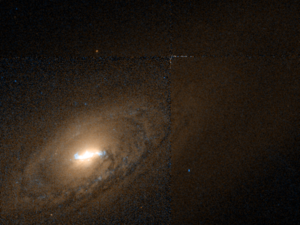
NGC 1386 est une galaxie spirale située dans la constellation de l'Éridan à environ 40 millions d'années-lumière de la Voie lactée. Elle a été découverte par l'astronome allemand Julius Schmidt en 1865. Seul le professeur Seligman classe cette galaxie comme spirale. Les autres sources consultées classent cette galaxie comme lenticulaire, mais l'image de celle-ci par l'ESO montre assez nettement la présence de bras spiraux.